Asymptotic giant branch

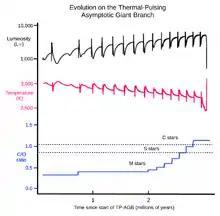
Evolution of a star on the TP-AGB

During the thermal pulses, which last only a few hundred years, material from the core region may be mixed into the outer layers, changing the surface composition, in a process referred to as "dredge-up". Because of this dredge-up, AGB stars may show S-process elements in their spectra and strong dredge-ups can lead to the formation of carbon stars. All dredge-ups following thermal pulses are referred to as third dredge-ups, after the first dredge-up, which occurs on the red-giant branch, and the second dredge up, which occurs during the E-AGB. In some cases there may not be a second dredge-up but dredge-ups following thermal pulses will still be called a third dredge-up. Thermal pulses increase rapidly in strength after the first few, so third dredge-ups are generally the deepest and most likely to circulate core material to the surface.